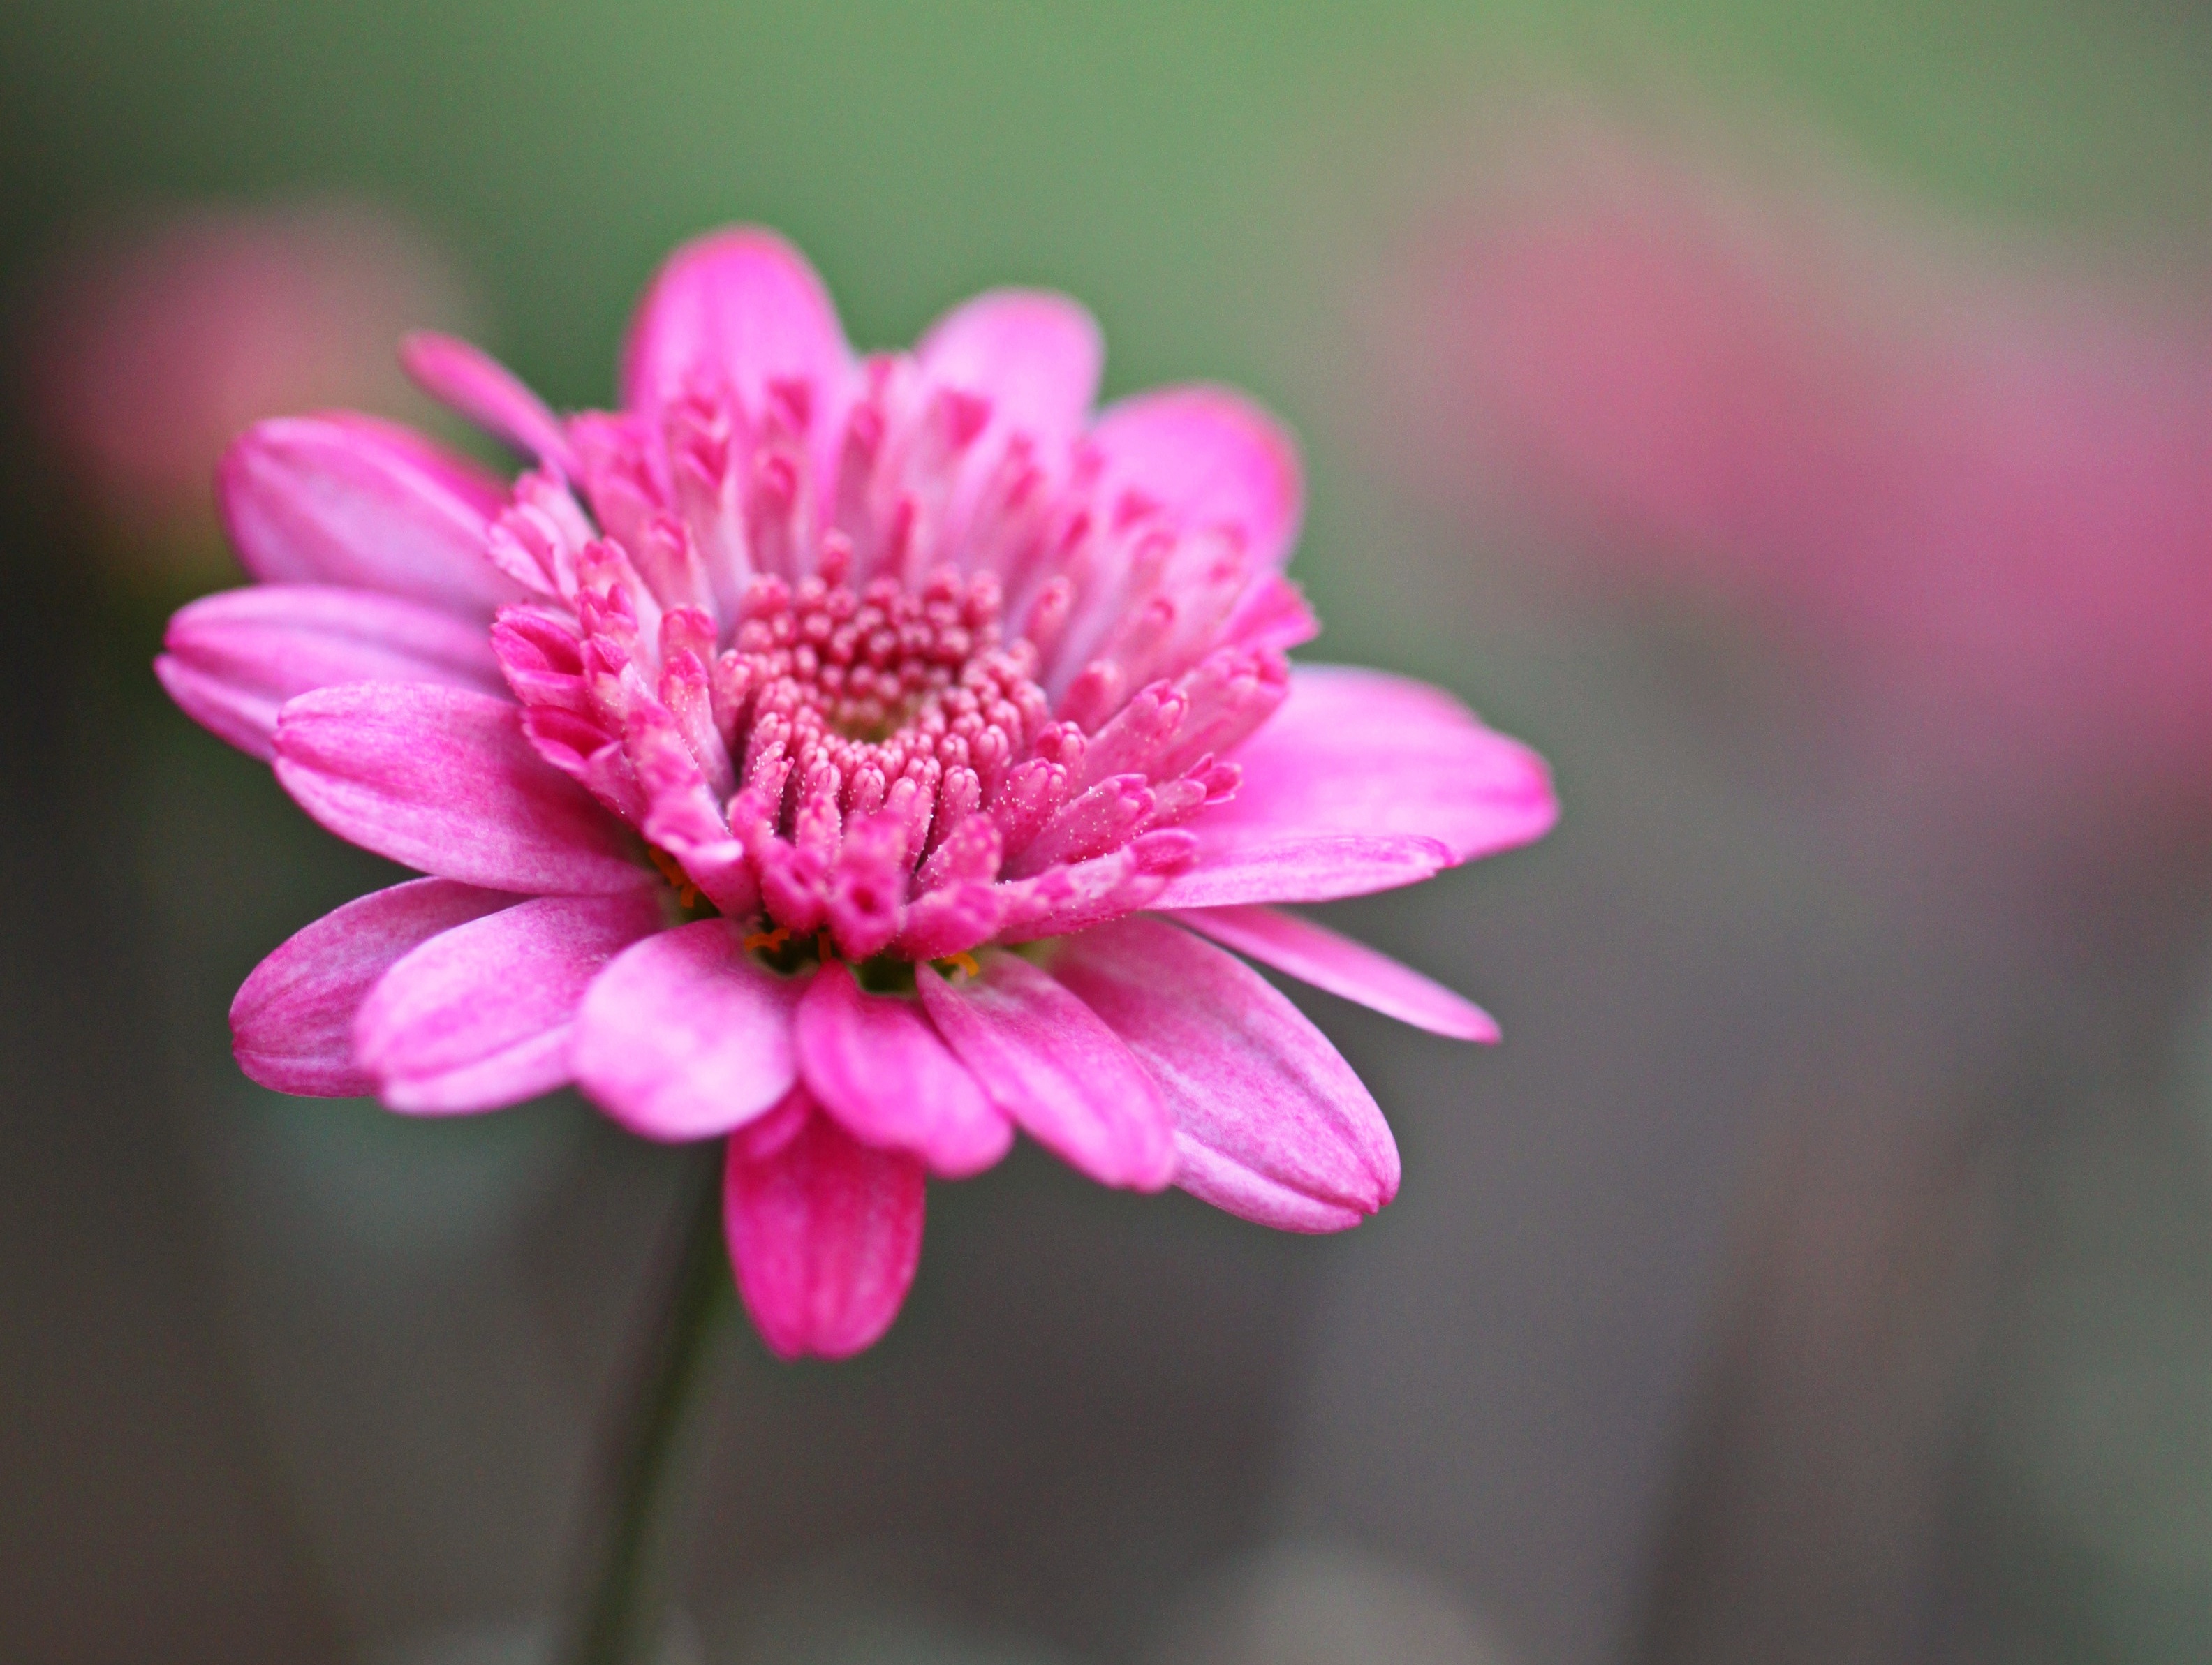
nature, blossom, plant, photography, flower, purple, petal, bloom, daisy, macro, botany, pink, close, flora, close up, beautiful, flower garden, filigree, macro photography, flowering plant, daisy family, summer flower, flower macro, plant stem, land plant